Probiotics in children

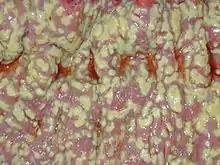
Pseudomembranous colitis.

This illness can generally be accounted for by "Clostridioides difficile", a bacterium that can sometimes cause severe diarrhea known as pseudomembranous colitis. In a review of six trials related to antibiotic-associated diarrhea in 766 children aged one month to six years, there was an overall reduction in AAD when children were fed probiotics. The reduction, when compared to placebo, was seen to be from 28.5% to 11.9%; in fact, when patients were fed probiotics along with their dose of antibiotics, one fewer patient would develop AAD out of every seven. Antibiotics fed to the children in the trials included amoxicillin, penicillin and erythromycin. Evidence suggests that "S. boulardii" is best at preventing AAD in children, "Lactobacillus GG" ranking second, and a mixture of "S. thermophilus" and "B. lactis" relatively ranking last. No conclusion can be made on how probiotics can reduce the risk of AAD from any specific types of antibiotic.